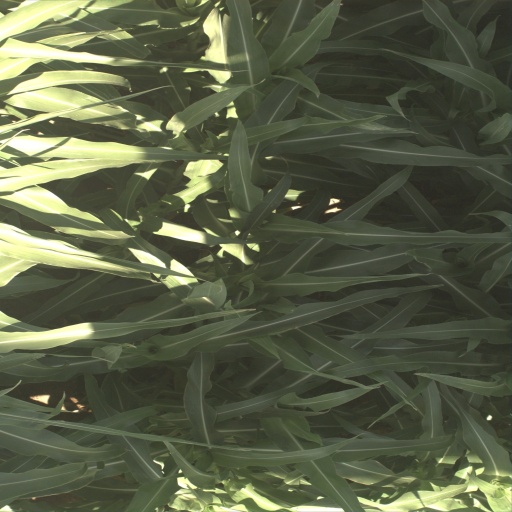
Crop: sorghum